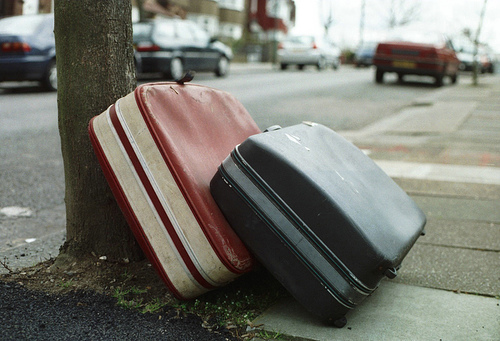
user: Given an image and a question. Answer the question in a short answer. Question: What do you use these for? Short Answer:
assistant: travel